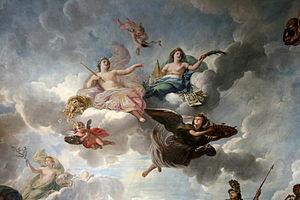
René-Antoine Houasse est un peintre décorateur français, né vers 1645, et mort à Paris, à l'hôtel de Gramont, le 27 mai 1710.